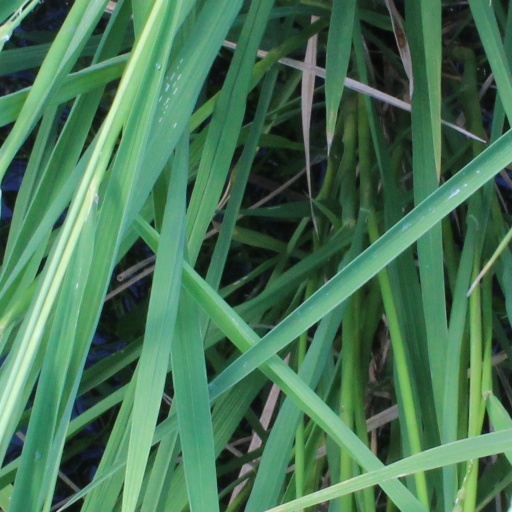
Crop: rice